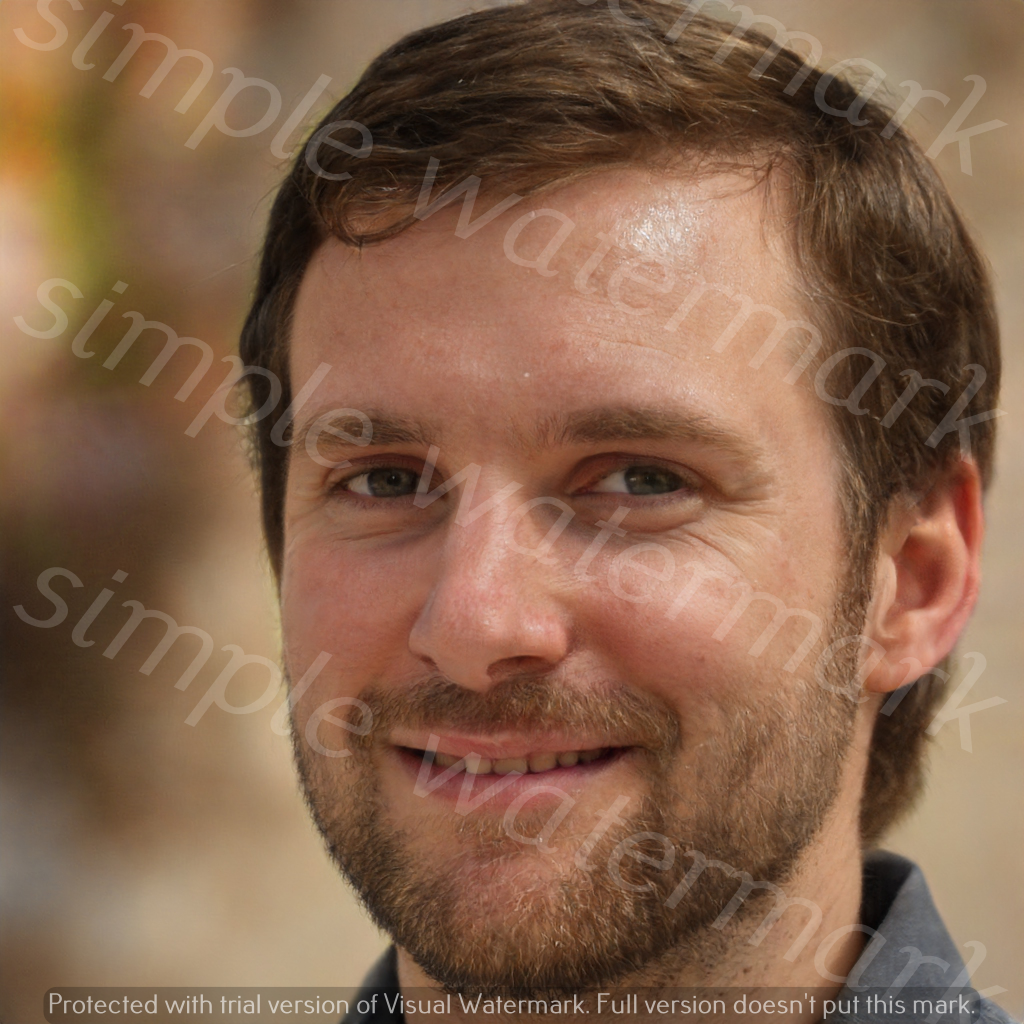
Label: Watermark